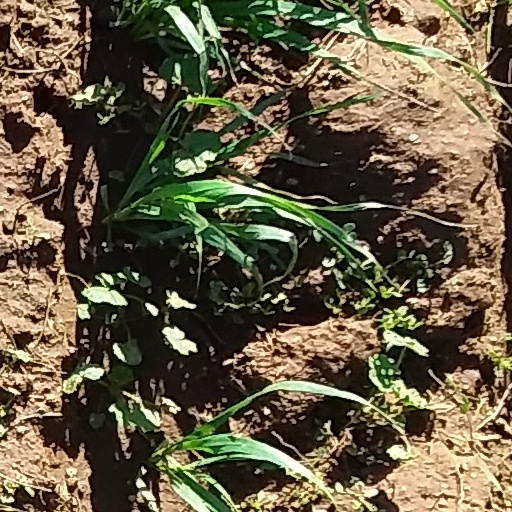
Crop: wheat